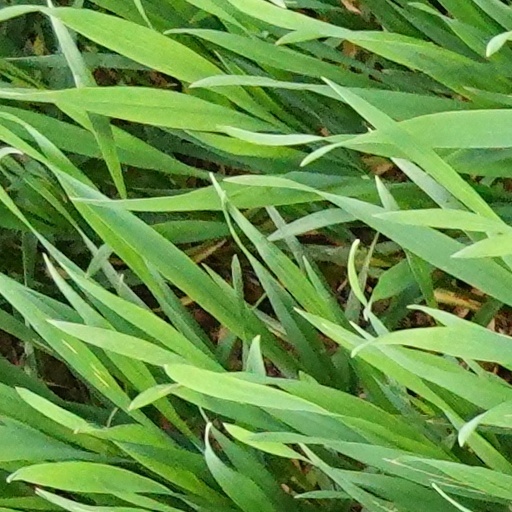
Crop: wheat